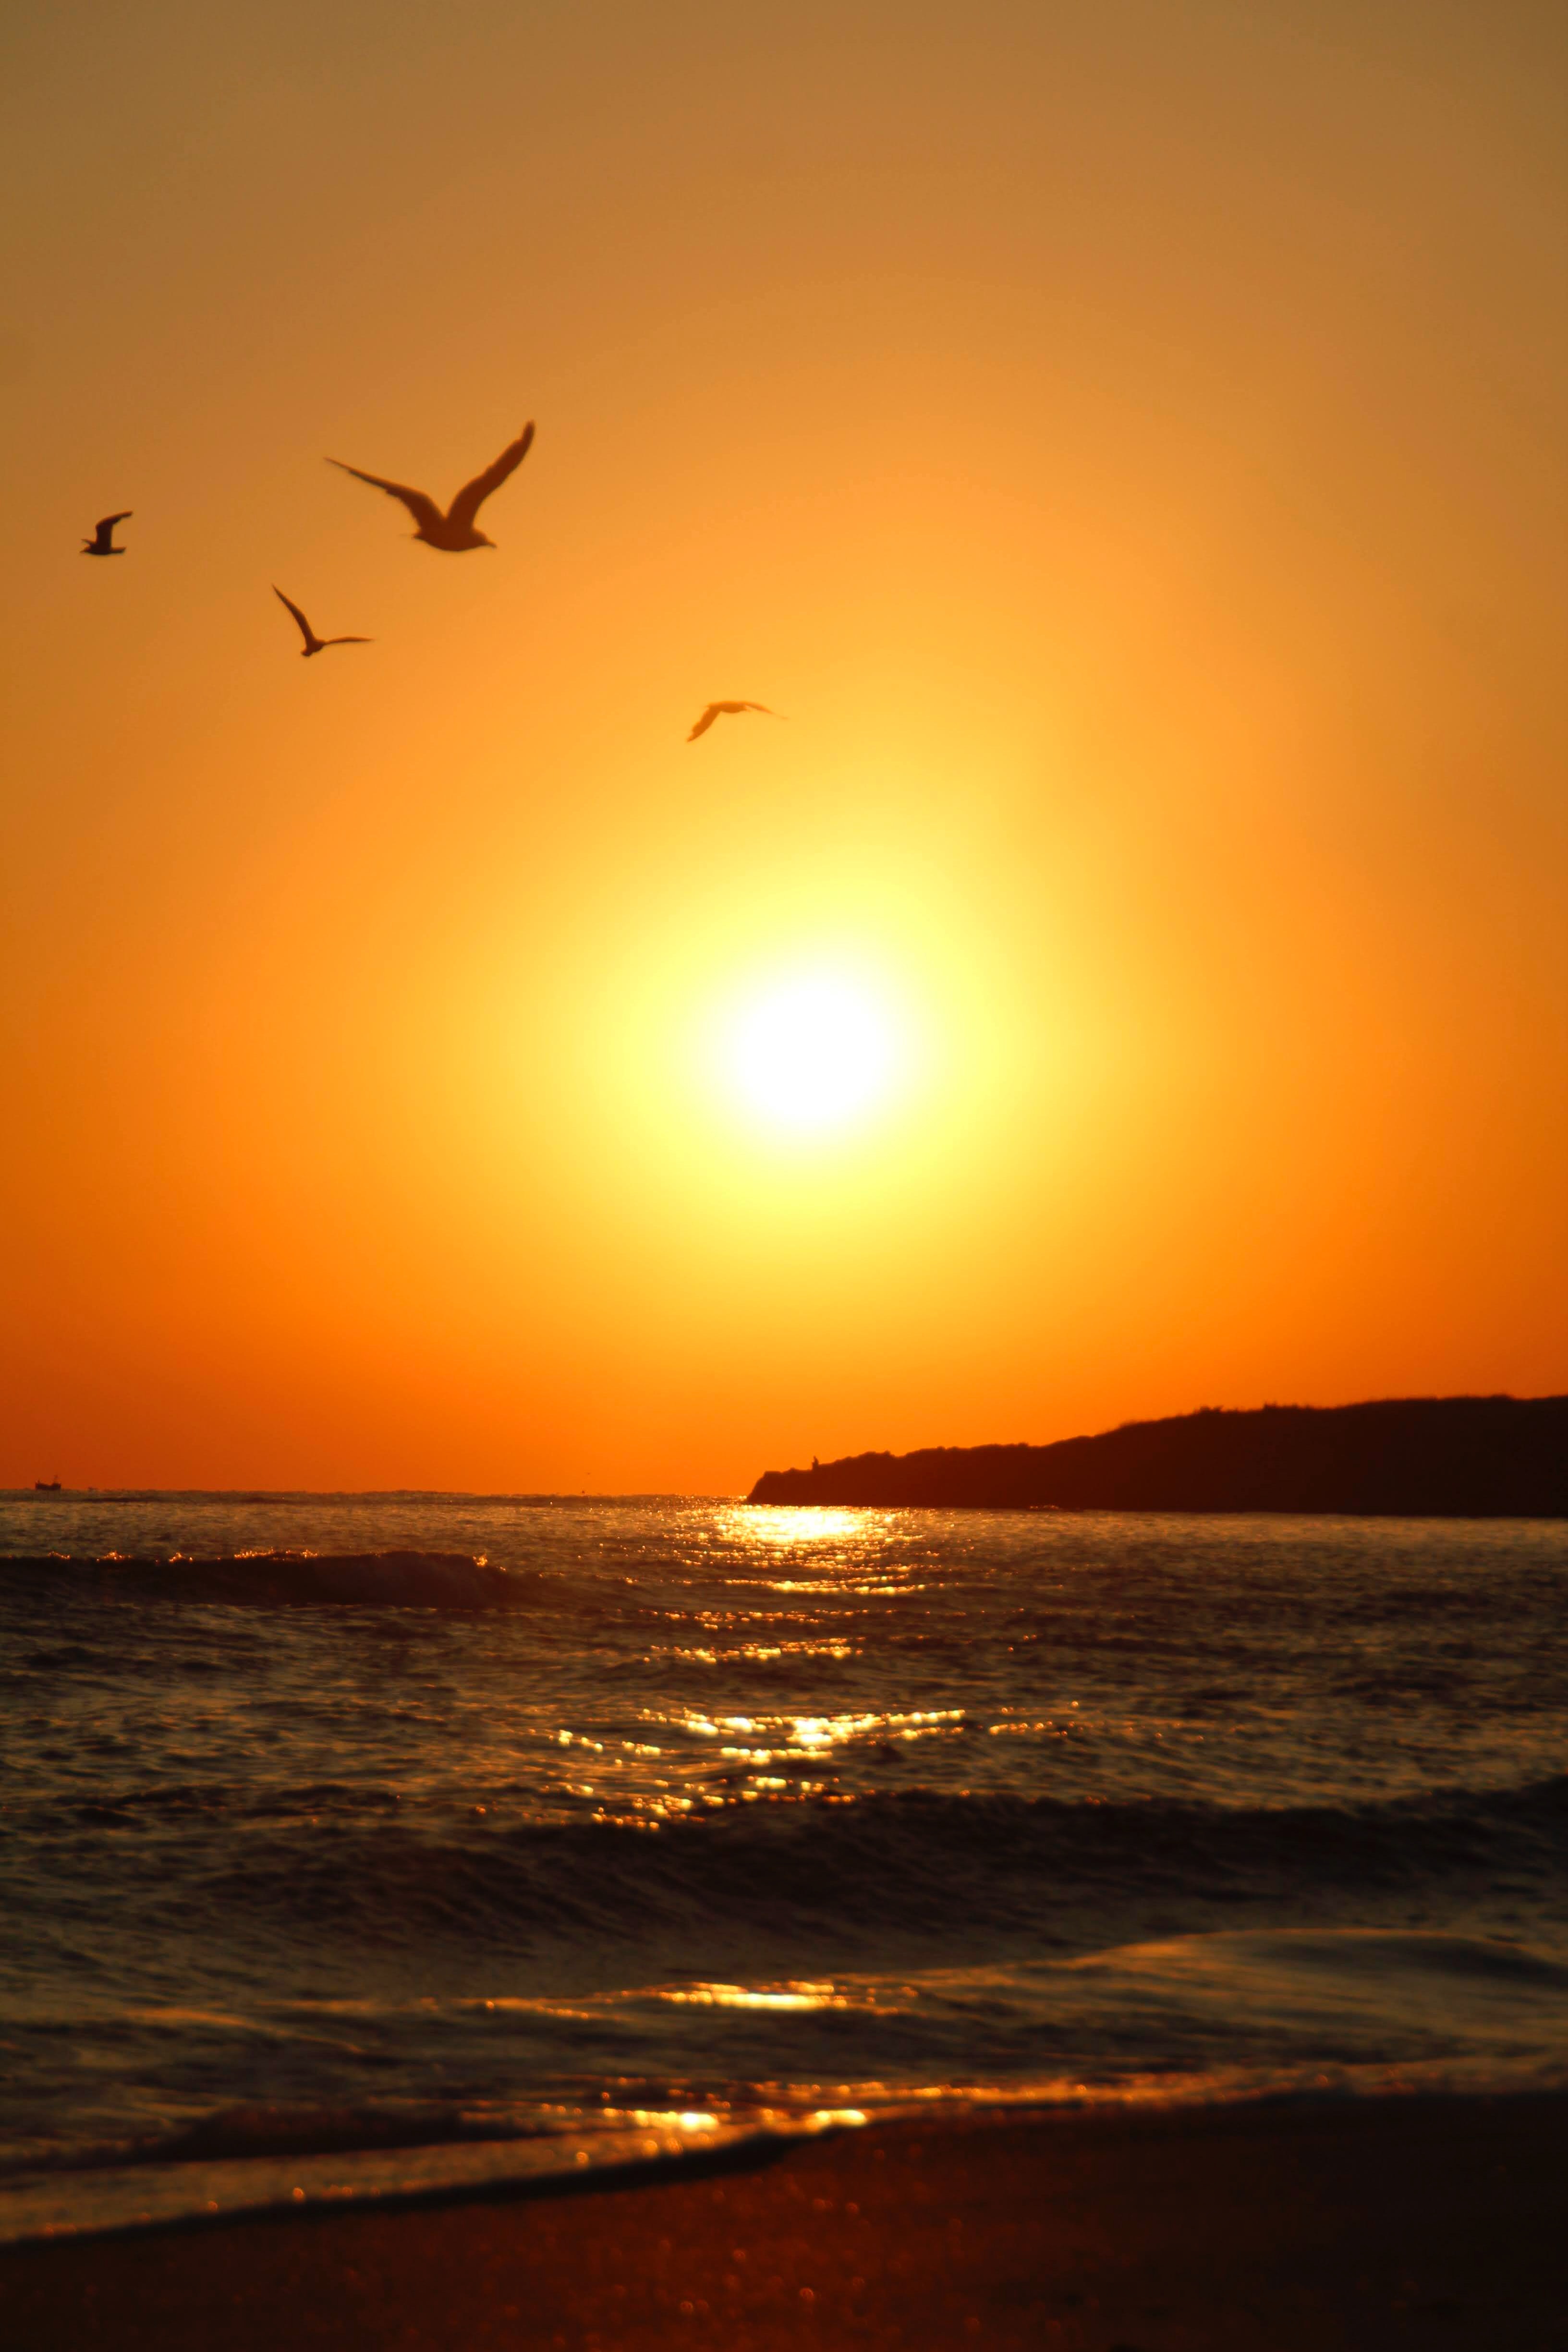
sun, water, sky, bird, atmosphere, ecoregion, afterglow, amber, cloud, orange, fluid, sunlight, dusk, beach, body of water, sunset, red sky at morning, astronomical object, sunrise, horizon, landscape, lake, calm, seabird, wind wave, tree, dawn, heat, ocean, animal migration, evening, wave, natural landscape, wing, flock, sound, liquid, coast, tropics, charadriiformes, backlighting, wildlife, reflection, cumulus, sea, bird migration, headland